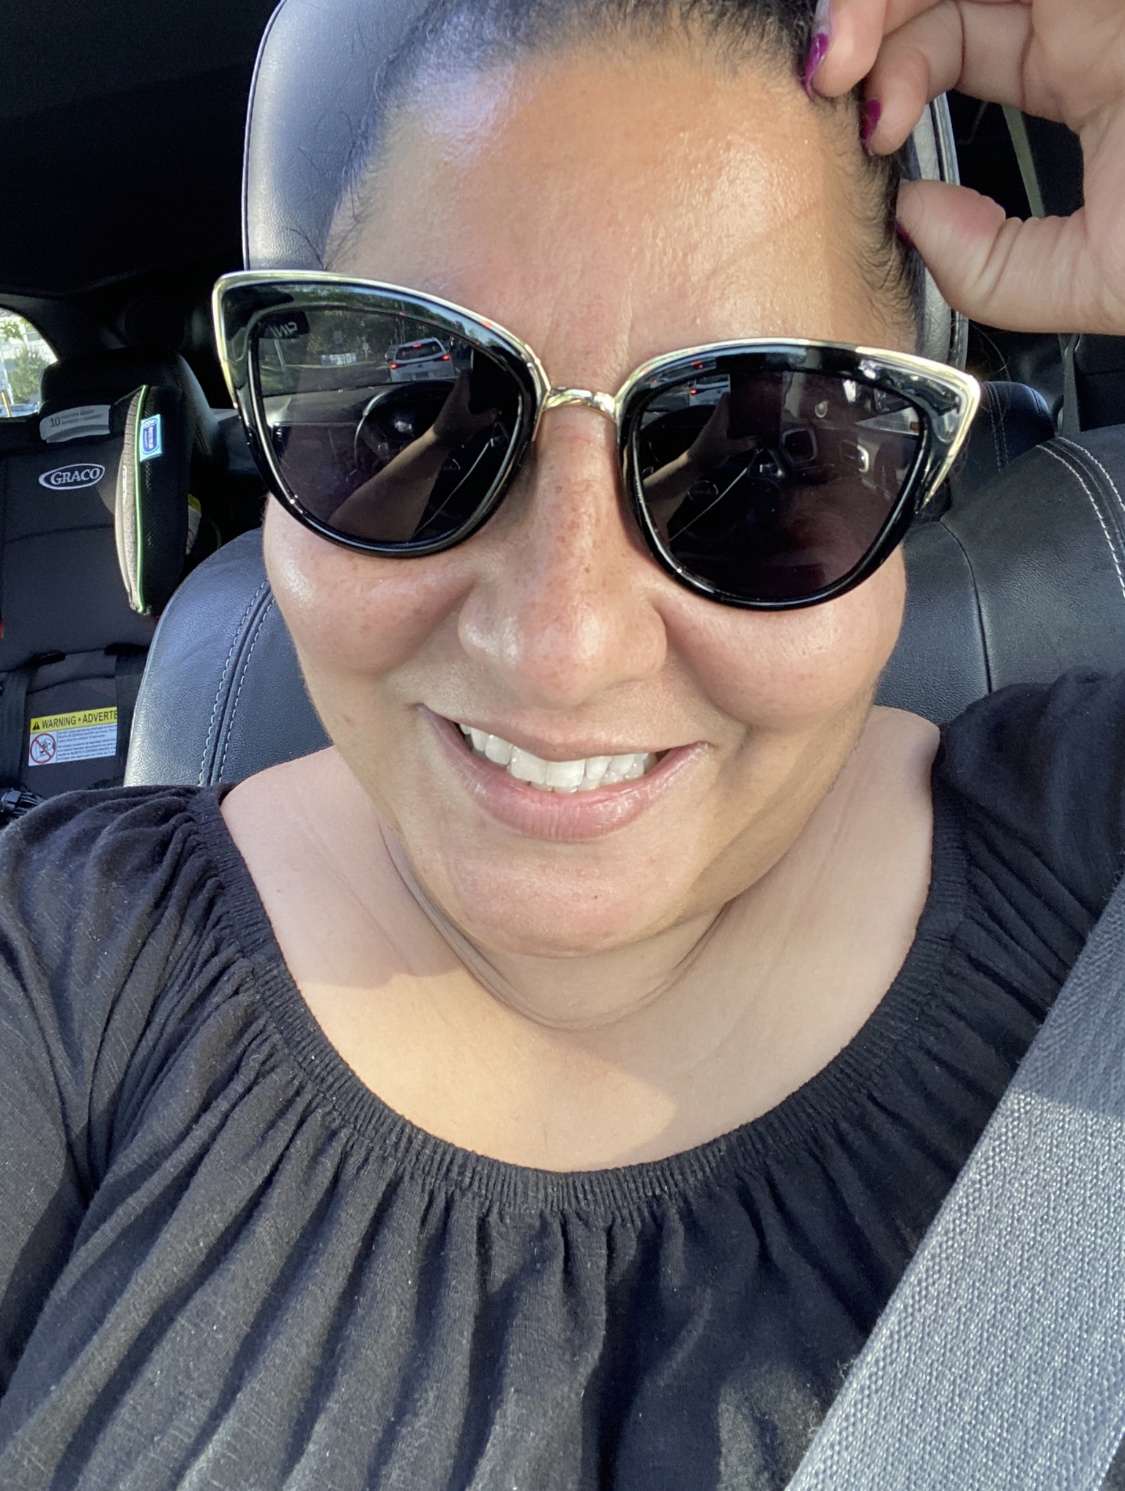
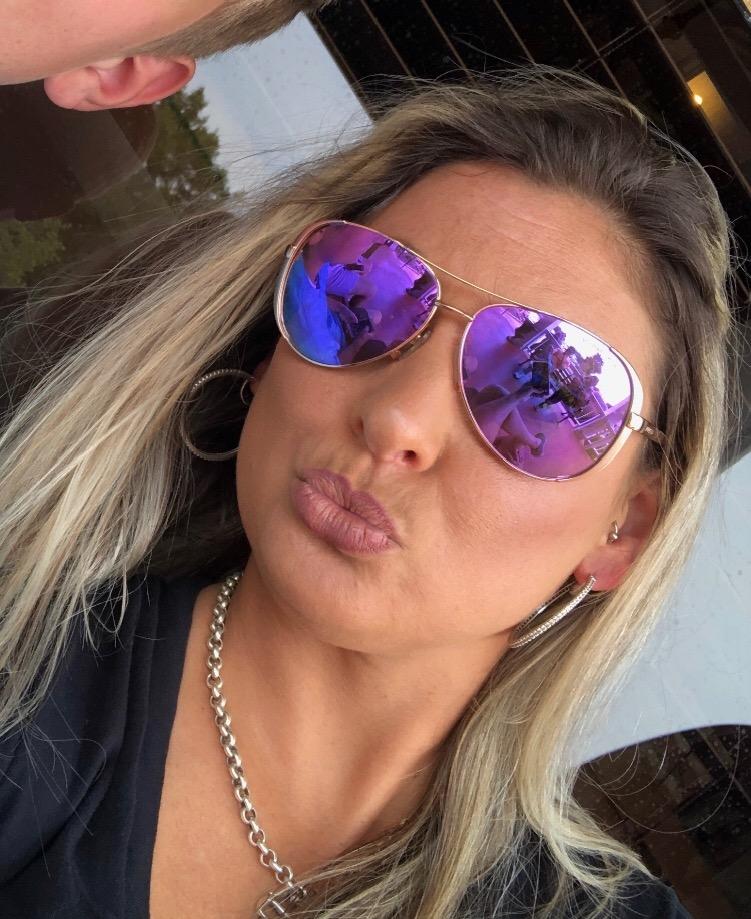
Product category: accessories_sunglasses
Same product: no